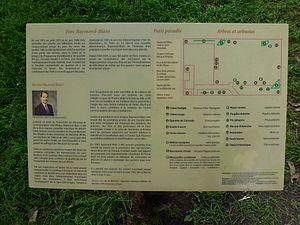
Plaque commémorative
Raymond Blain est un homme politique québécois. En 1986, il est le premier candidat ouvertement homosexuel à être élu au Canada. Il représente le quartier de Saint-Jacques au conseil municipal de Montréal jusqu'à son décès en mai 1992. Membre du Comité Exécutif de la ville de Montréal sous Jean Doré, il pilotera de nombreux dossiers importants dont la sécurité.